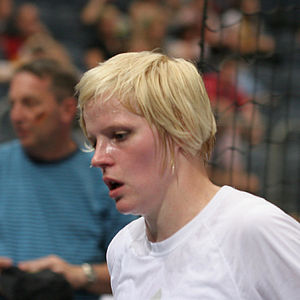
Clara Woltering
Woltering i 2008
Clara Woltering er en tidligere tysk håndboldspiller, der spillede for Tysklands håndboldlandshold.